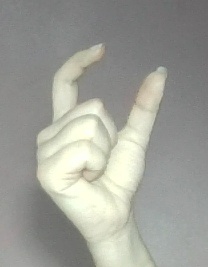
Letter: nun